Mark McCain

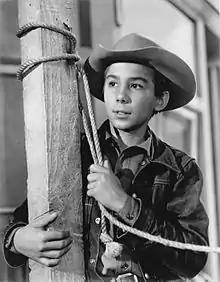
Johnny Crawford as Mark McCain in a 1961 publicity shot for "The Rifleman"

Mark McCain is the son of fictitious rancher Lucas McCain in the ABC Western television series "The Rifleman," starring Chuck Connors, which ran from 1958 to 1963. Singer/actor and former Mouseketeer Johnny Crawford was cast in the role and was nominated for an Emmy Award in 1959 as Best Supporting Actor (Continuing Character) in a Dramatic Series. However, Dennis Weaver, then portraying Chester Goode on CBS's "Gunsmoke", won the honor.